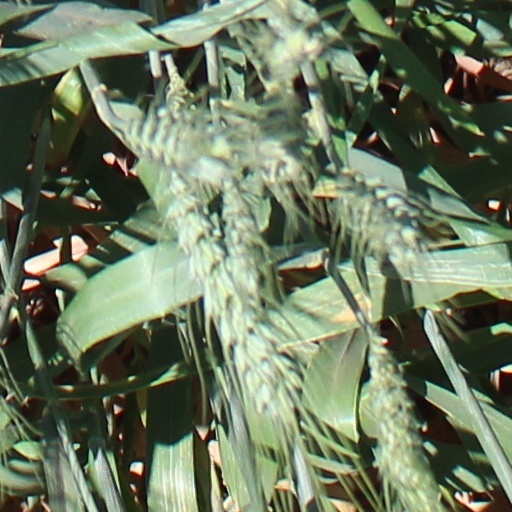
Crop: wheat